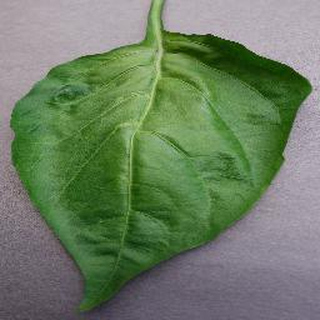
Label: healthy_bell_pepper